Joseph Ellwanger

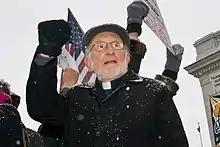
Ellwanger in 2011

Joseph W. Ellwanger Jr. (born February 18, 1934) is a Lutheran pastor, author, and civil rights activist. He was a key figure in the Civil Rights Movement in Birmingham, Alabama, and the only white religious leader included in strategy meetings with Martin Luther King Jr.